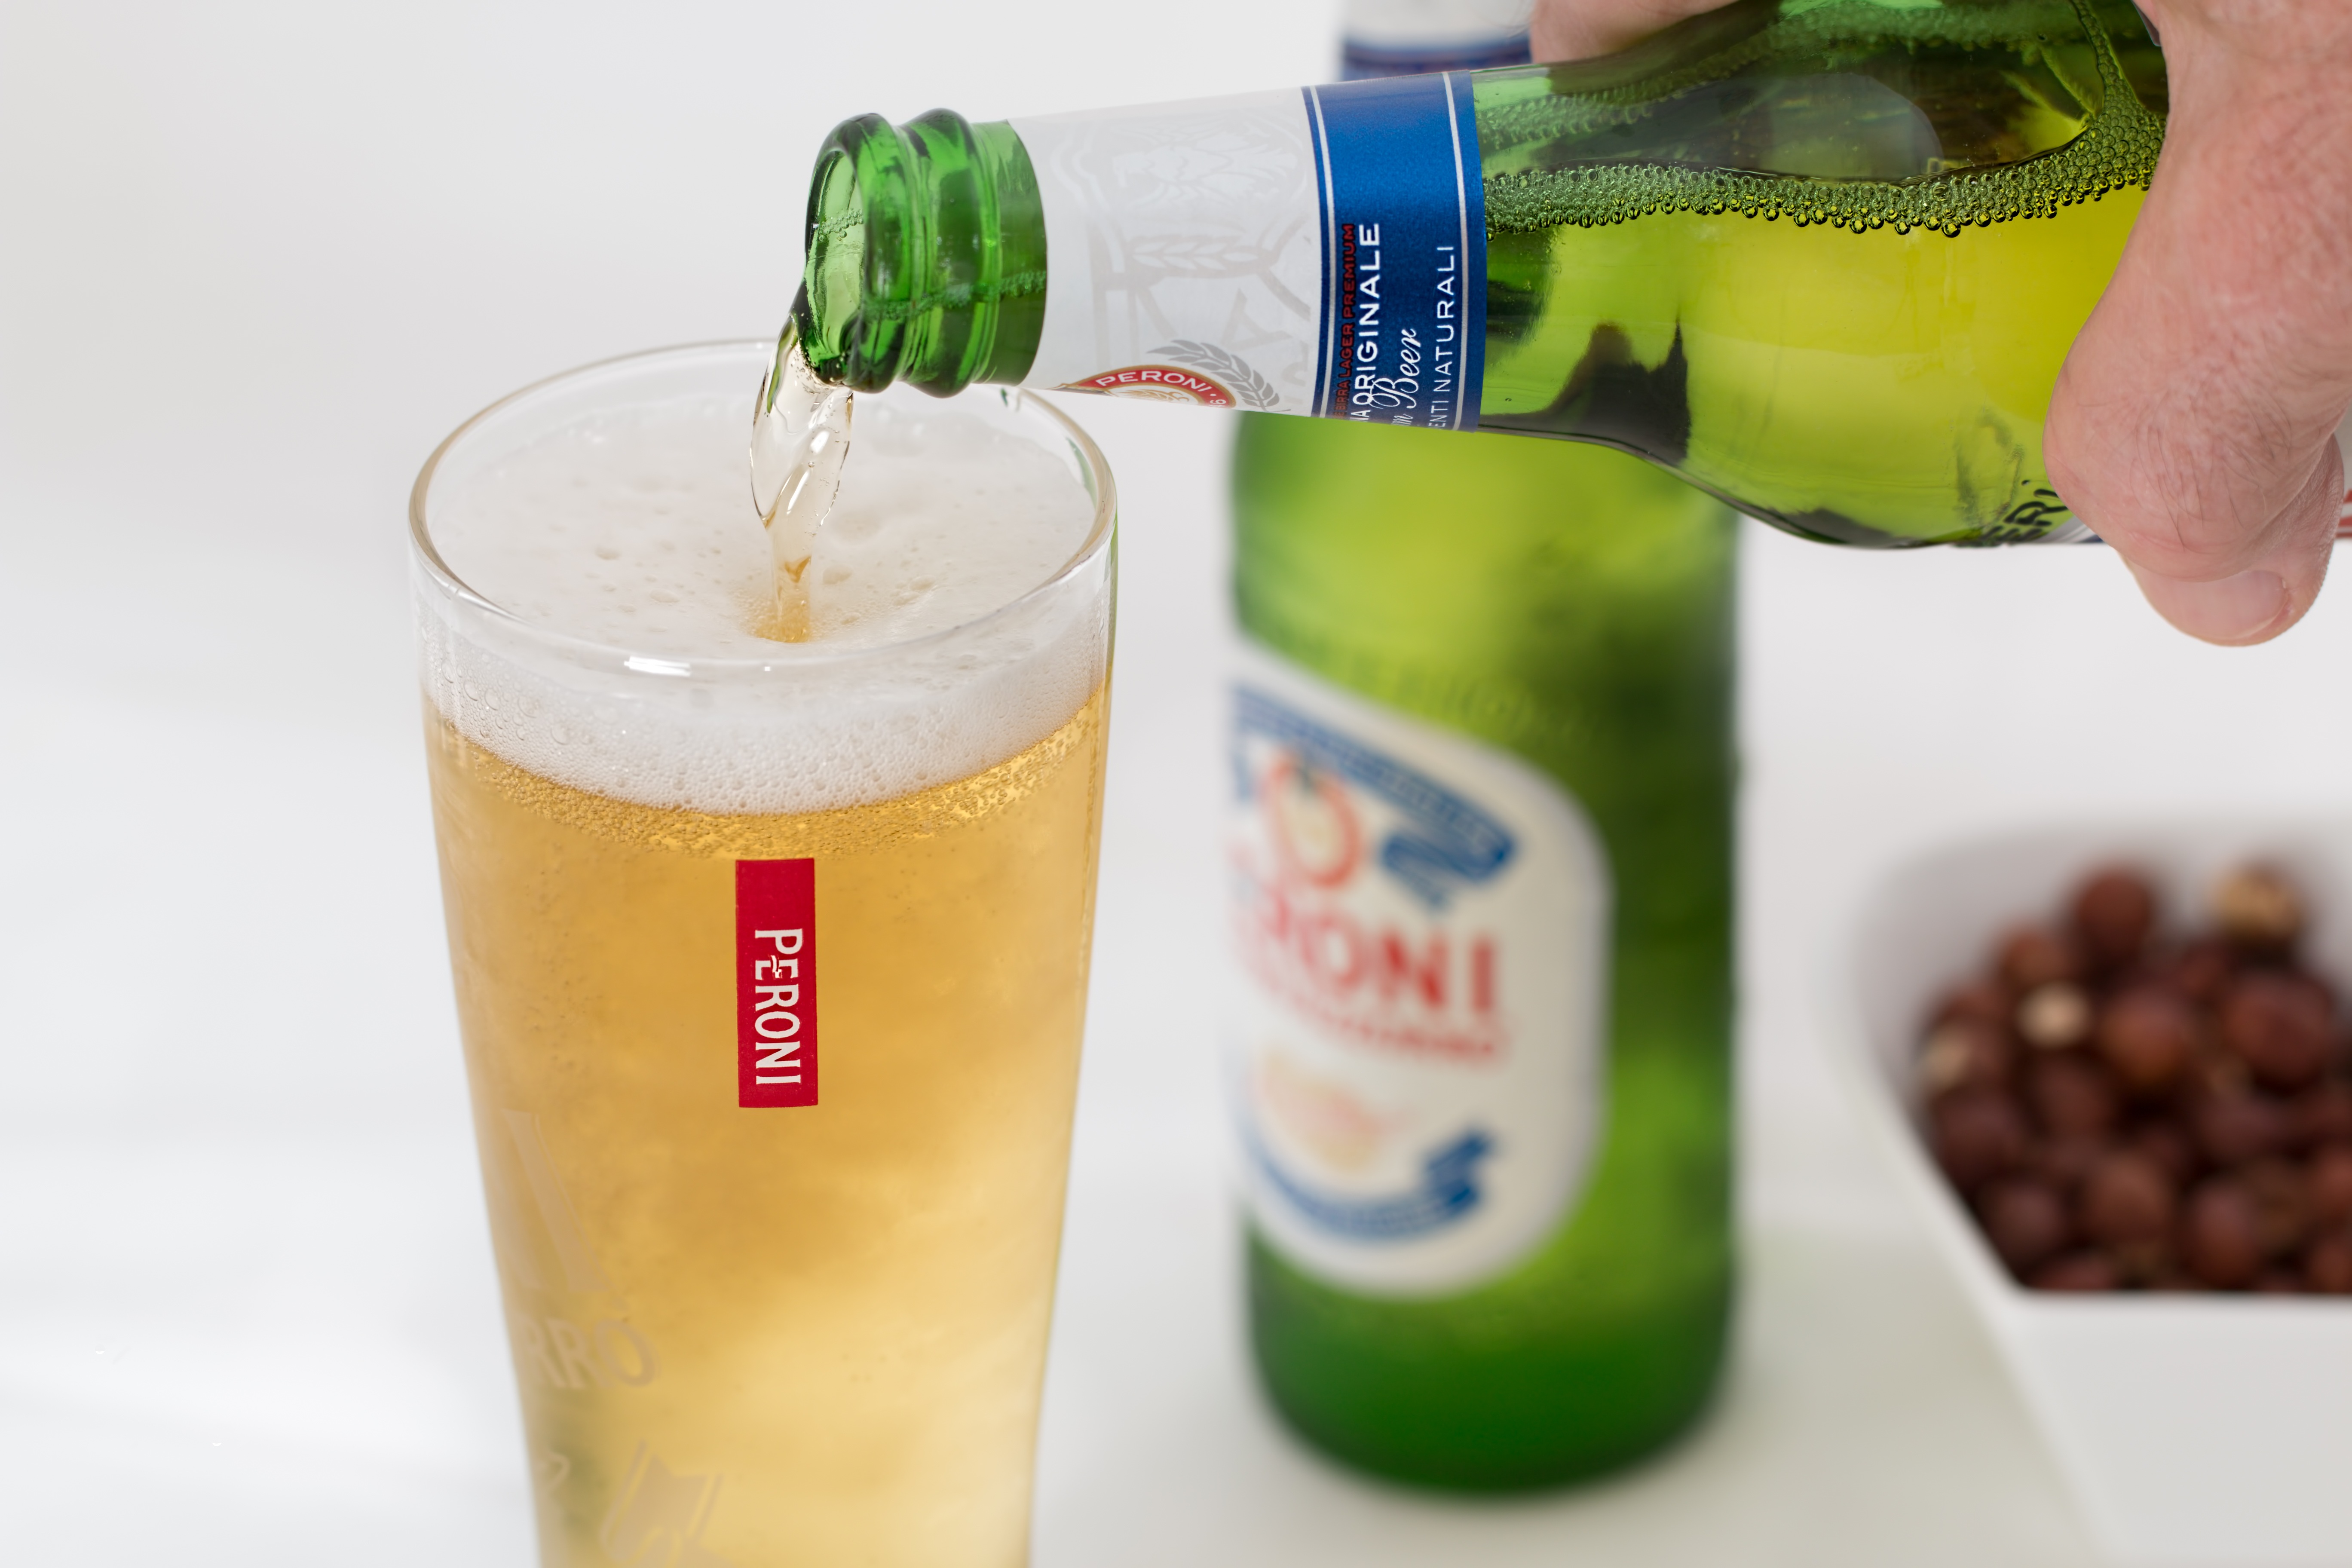
cold, light, glass, summer, celebration, food, produce, holiday, beverage, drink, bottle, beer, alcohol, festive, celebrate, juice, cheers, lager, froth, happy, cool, refreshment, thirst, hospitality, liqueur, entertainment, refreshing, flavor, alcoholic beverage, party background, distilled beverage